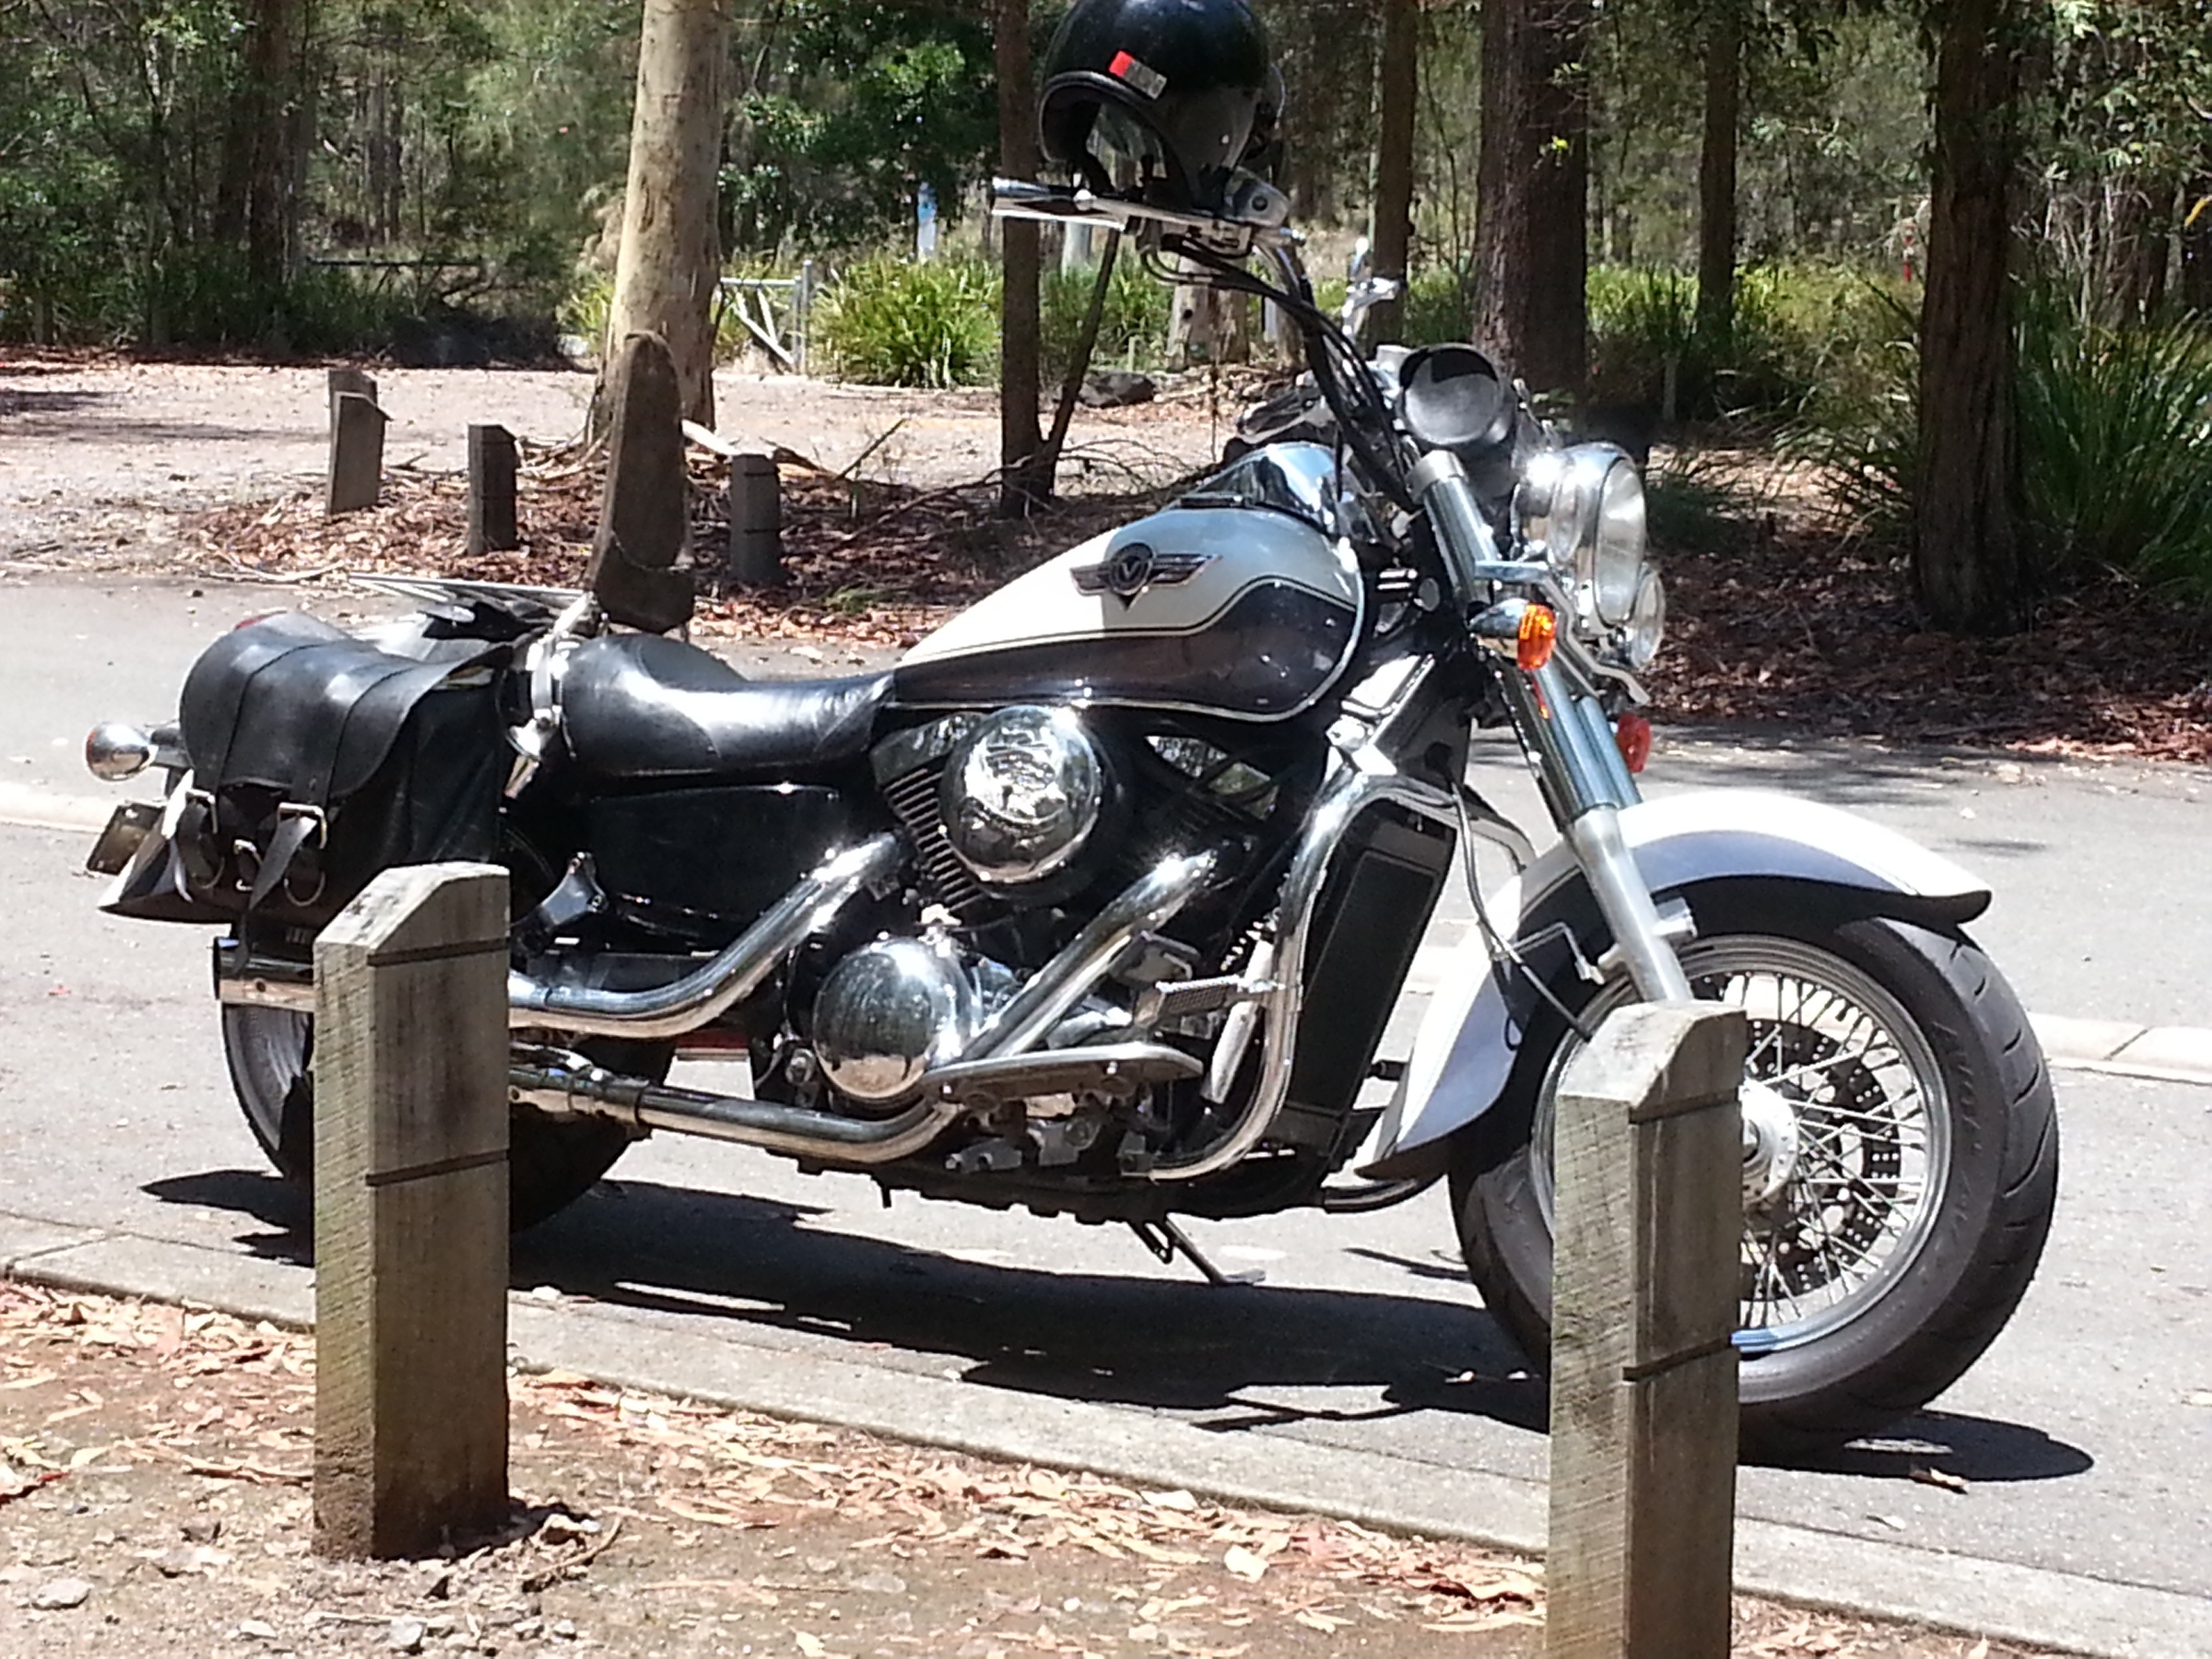
car, vintage, wheel, adventure, bike, travel, transportation, transport, vehicle, motorcycle, ride, machine, freedom, motorbike, speed, riding, power, chrome, racing, classic, chopper, kawasaki, biker, vulcan, powerful, cruiser, motorcycling, land vehicle, automobile make